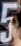
Number: 5